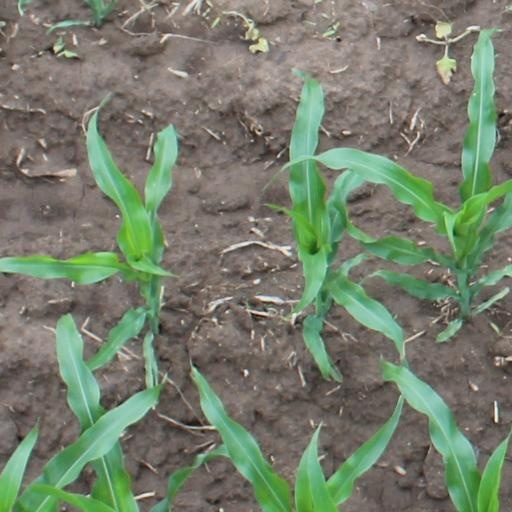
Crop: maize; corn